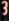
Number: 3